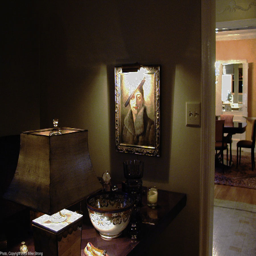
a room with lamp and picture